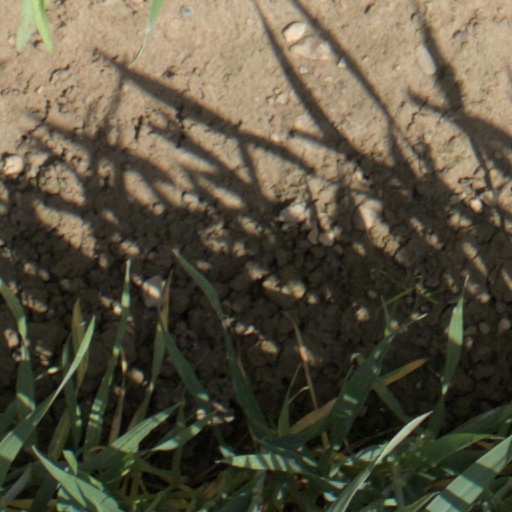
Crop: wheat